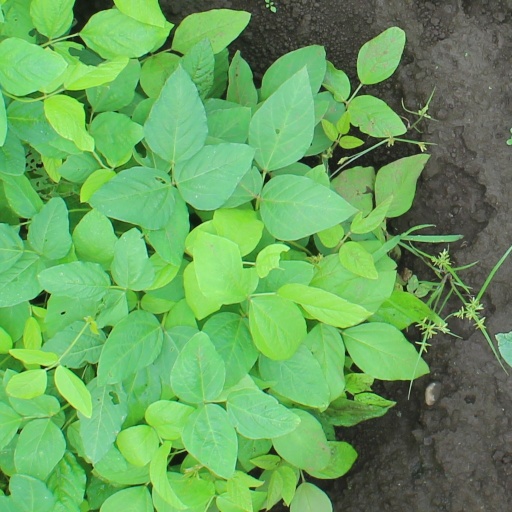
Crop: soybean